Shiraz

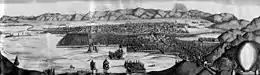
An illustration of Shiraz by French traveler Jean Chardin in 1670s while he was travelling through the Safavid Empire

In 1504, Shiraz was captured by the forces of Ismail I, the founder of the Safavid Dynasty. Throughout the Safavid Empire (1501–1722) Shiraz remained a provincial capital and Emam Qoli Khan, the governor of Fars under Abbas the Great, constructed many palaces and ornate buildings in the same style as those built during the same period in Isfahan, the capital of the Empire. After the fall of the Safavids, Shiraz suffered a period of decline, worsened by the raids of the Afghans and the rebellion of its governor against Nader Shah; the latter sent troops to suppress the revolt. The city was besieged for many months and eventually sacked. At the time of Nader Shah's murder in 1747, most of the historical buildings of the city were damaged or ruined, and its population fell to 50,000, one-quarter of that during the 16th century.